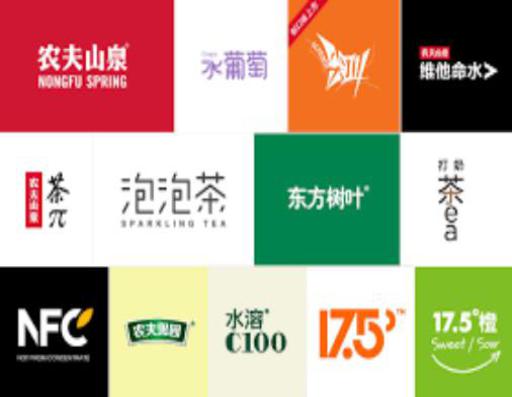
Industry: Necessities